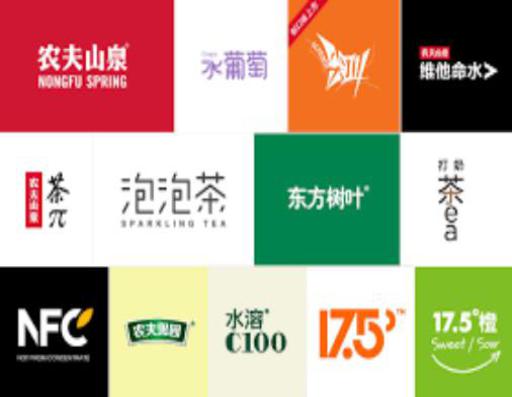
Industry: Necessities